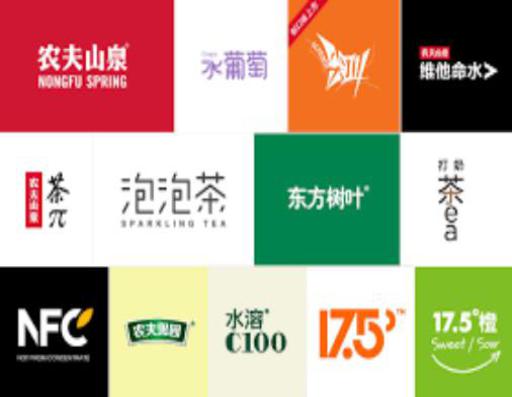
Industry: Necessities